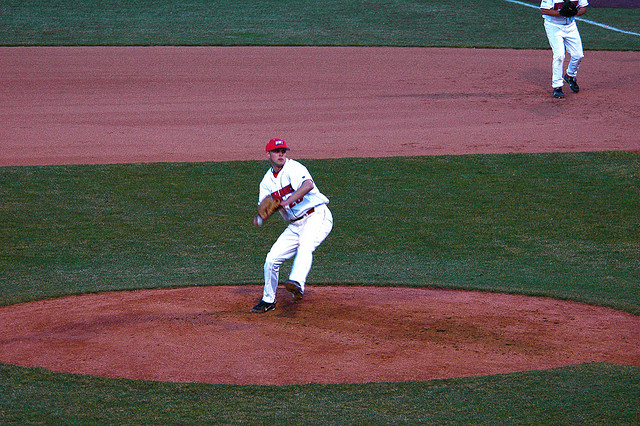
cầu thủ bóng chày nam đang đeo găng tay thi đấu trên sân